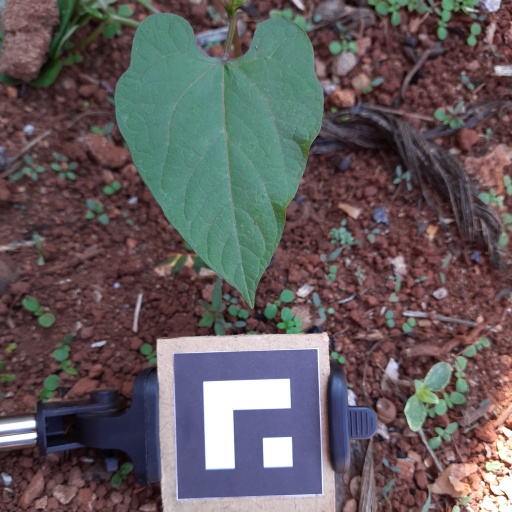
Observations: flat surface, no eating holes, with soild dust, under shade